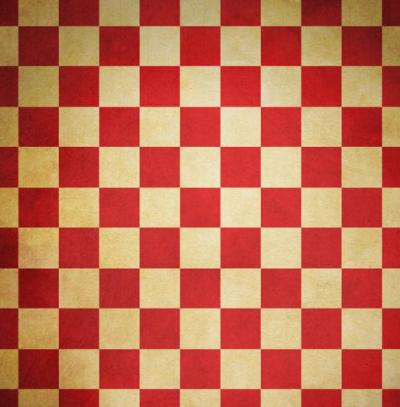
Texture: chequered